Thomas Hassall Anglican College

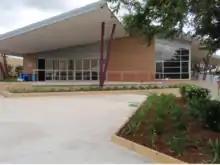
"S" Block

The College was founded in late 1999 by the Sydney Anglican Schools Corporation. Rapid growth in the area demanded the need for a new independent school, with nearest independent schools including Macarthur Anglican School, Freeman Catholic College and Good Samaritan Catholic College.